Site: brandenburg
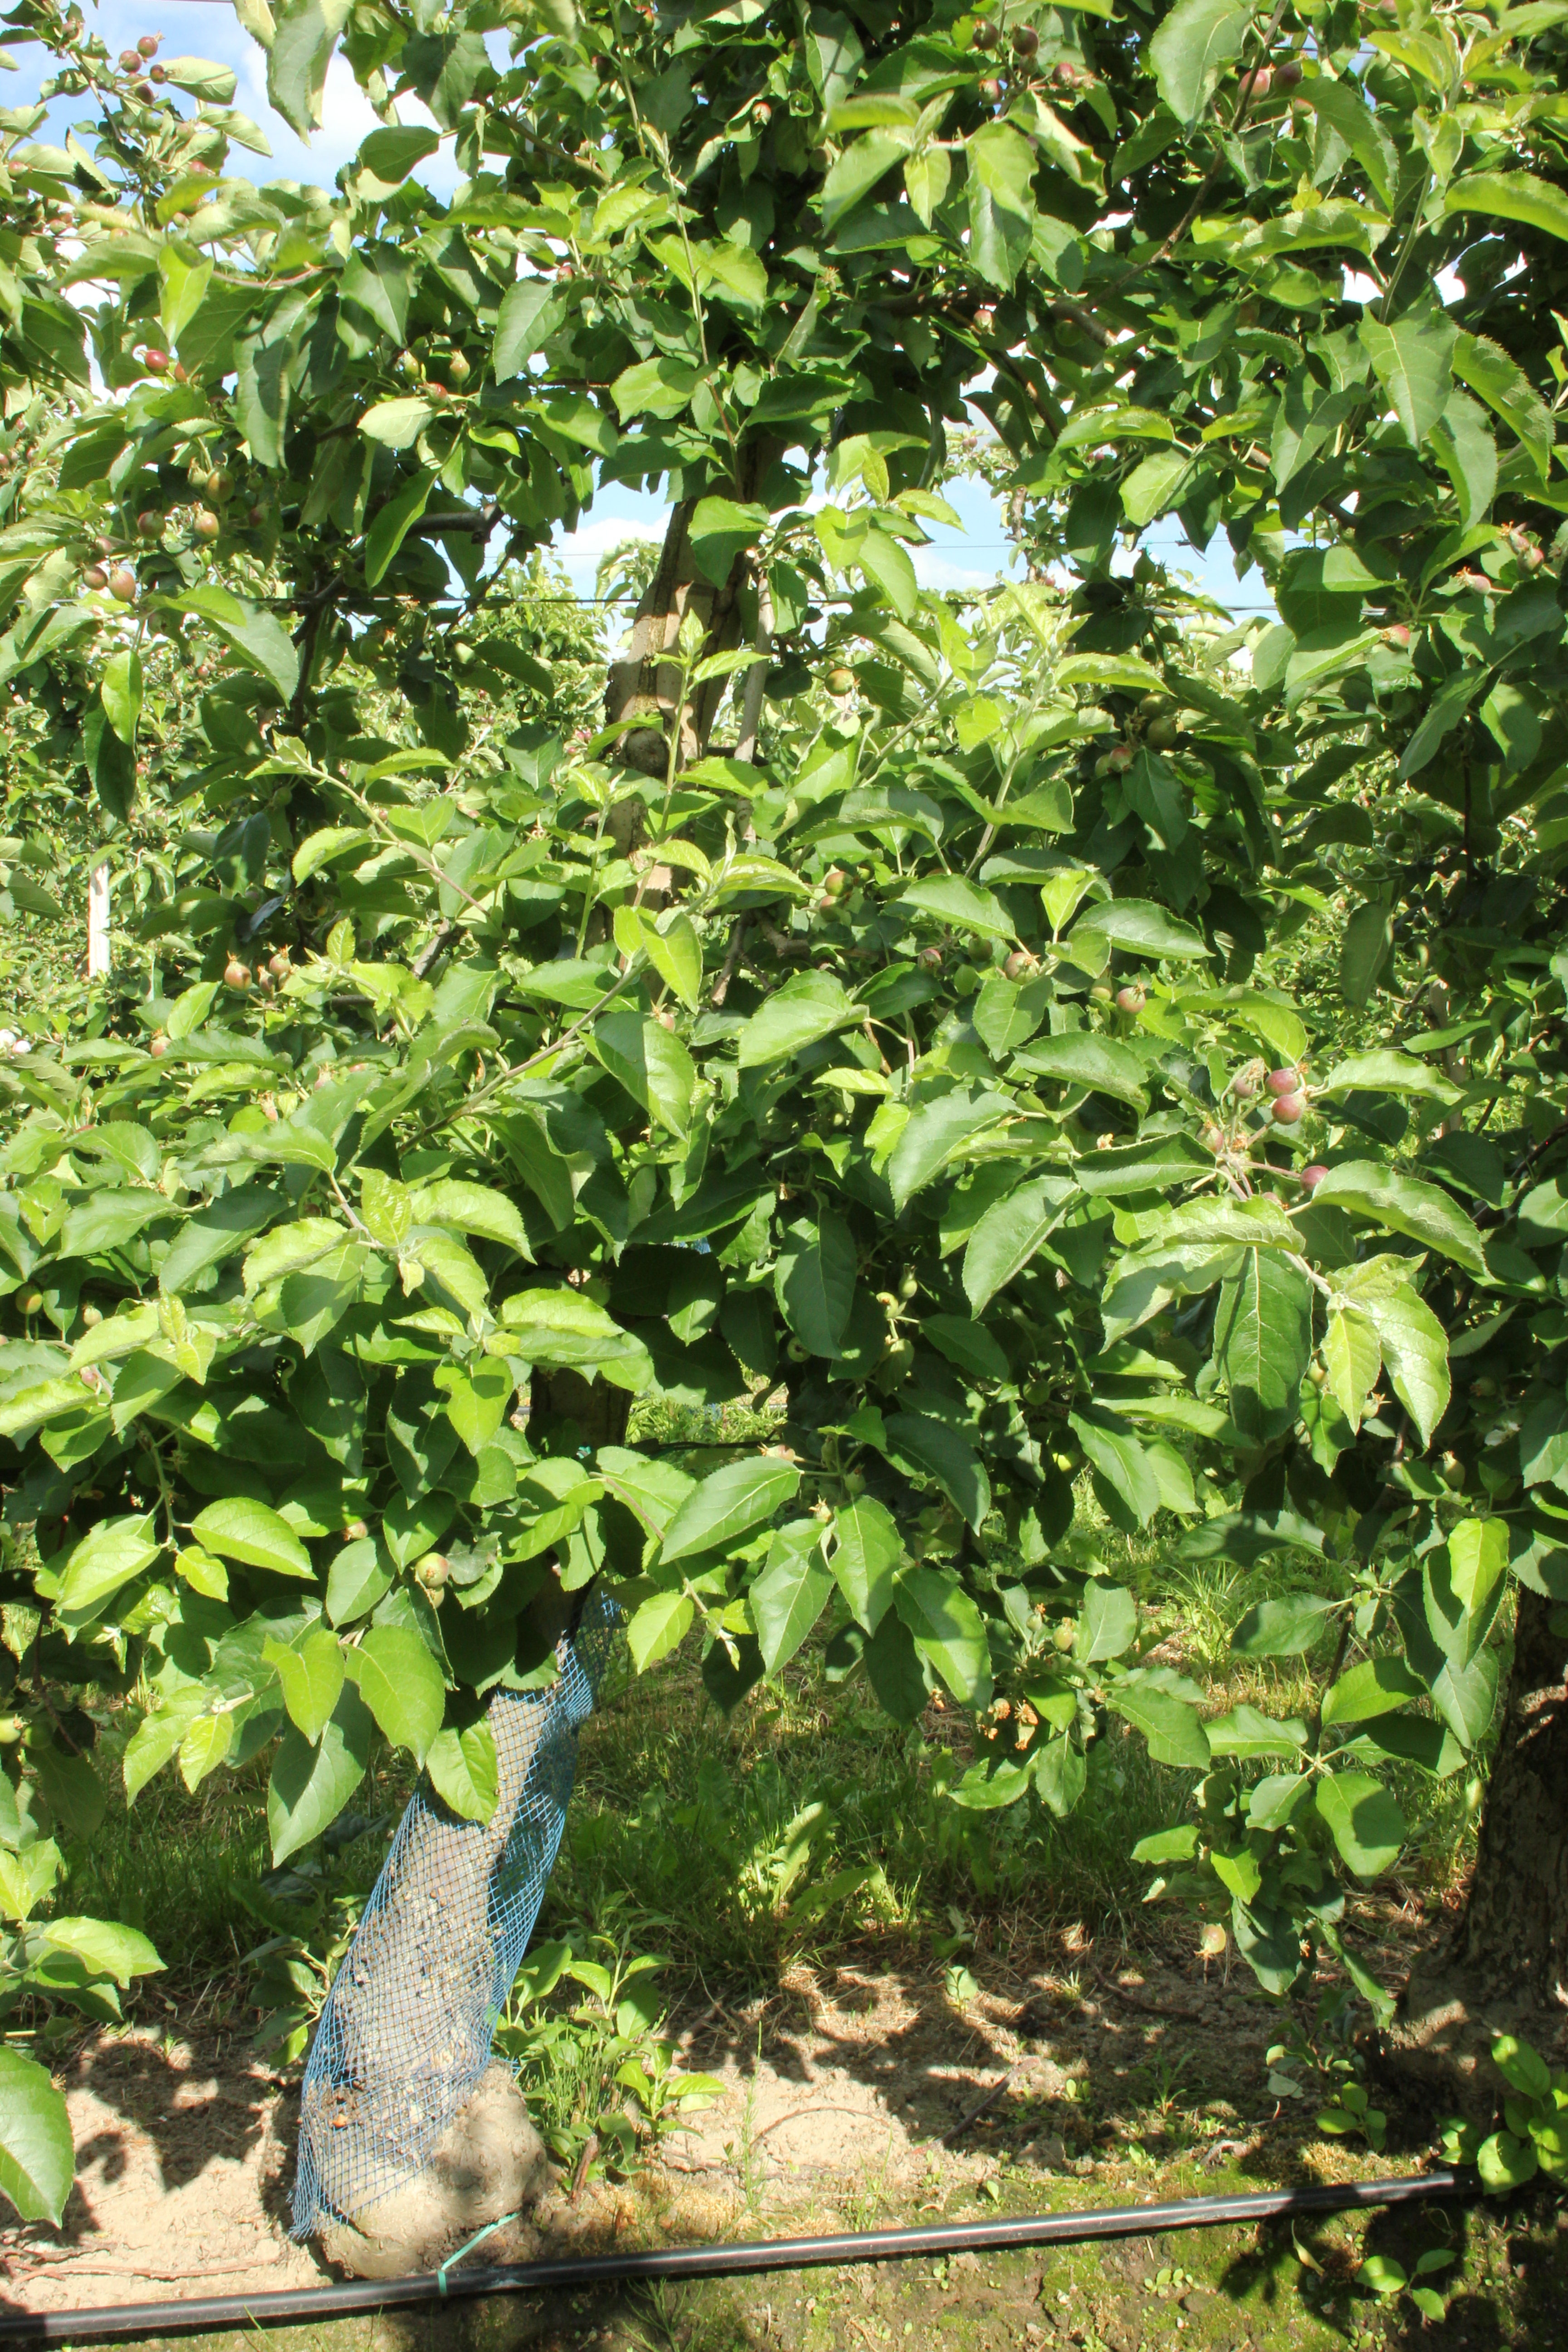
Growth stage (BBCH 72): Development of fruit